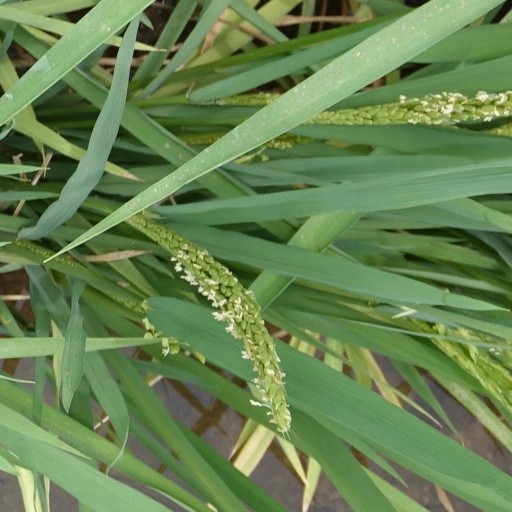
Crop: rice